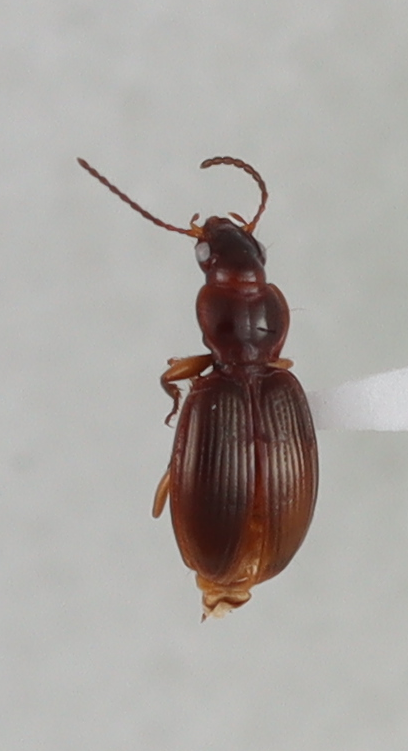
Scientific name: Mecyclothorax rufipennis
Plot: 8
Trap: E
Collected: 20200915